Aliyar Reservoir

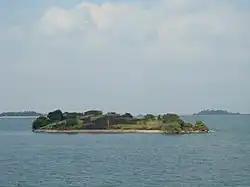
Island in Aliyar Reservoir, Dam in background

Aliyar lake receives water from Upper Aliyar Reservoir through the hydroelectric power station in Navamali and the Parambikulam reservoir through a contour canal. Aliyar dam, built as a part of Parambikulam aliyar project (PAP), retains a large reservoir. The dam is around in length.